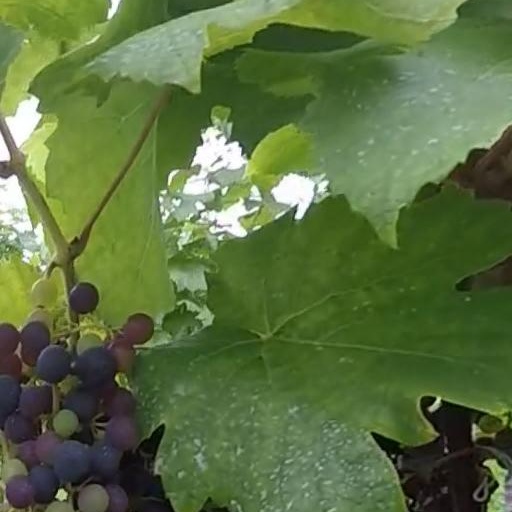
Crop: grape